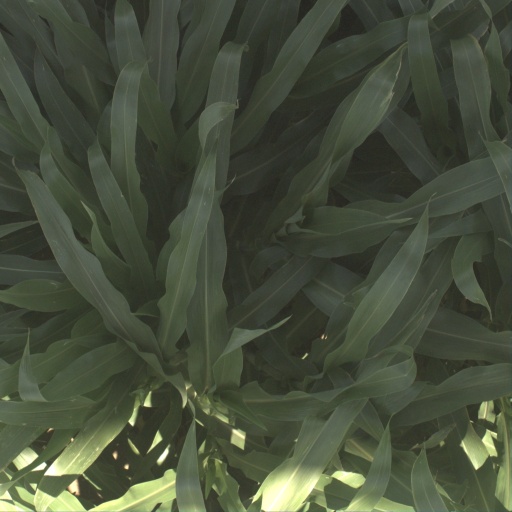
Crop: sorghum